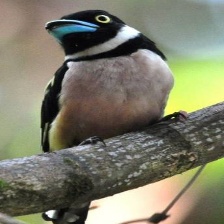
Species: BLACK AND YELLOW BROADBILL
Scientific name: EURYLAIMUS OCHROMALUS